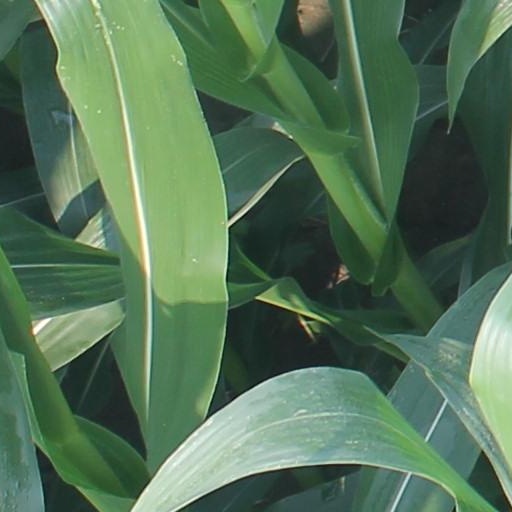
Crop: maize; corn